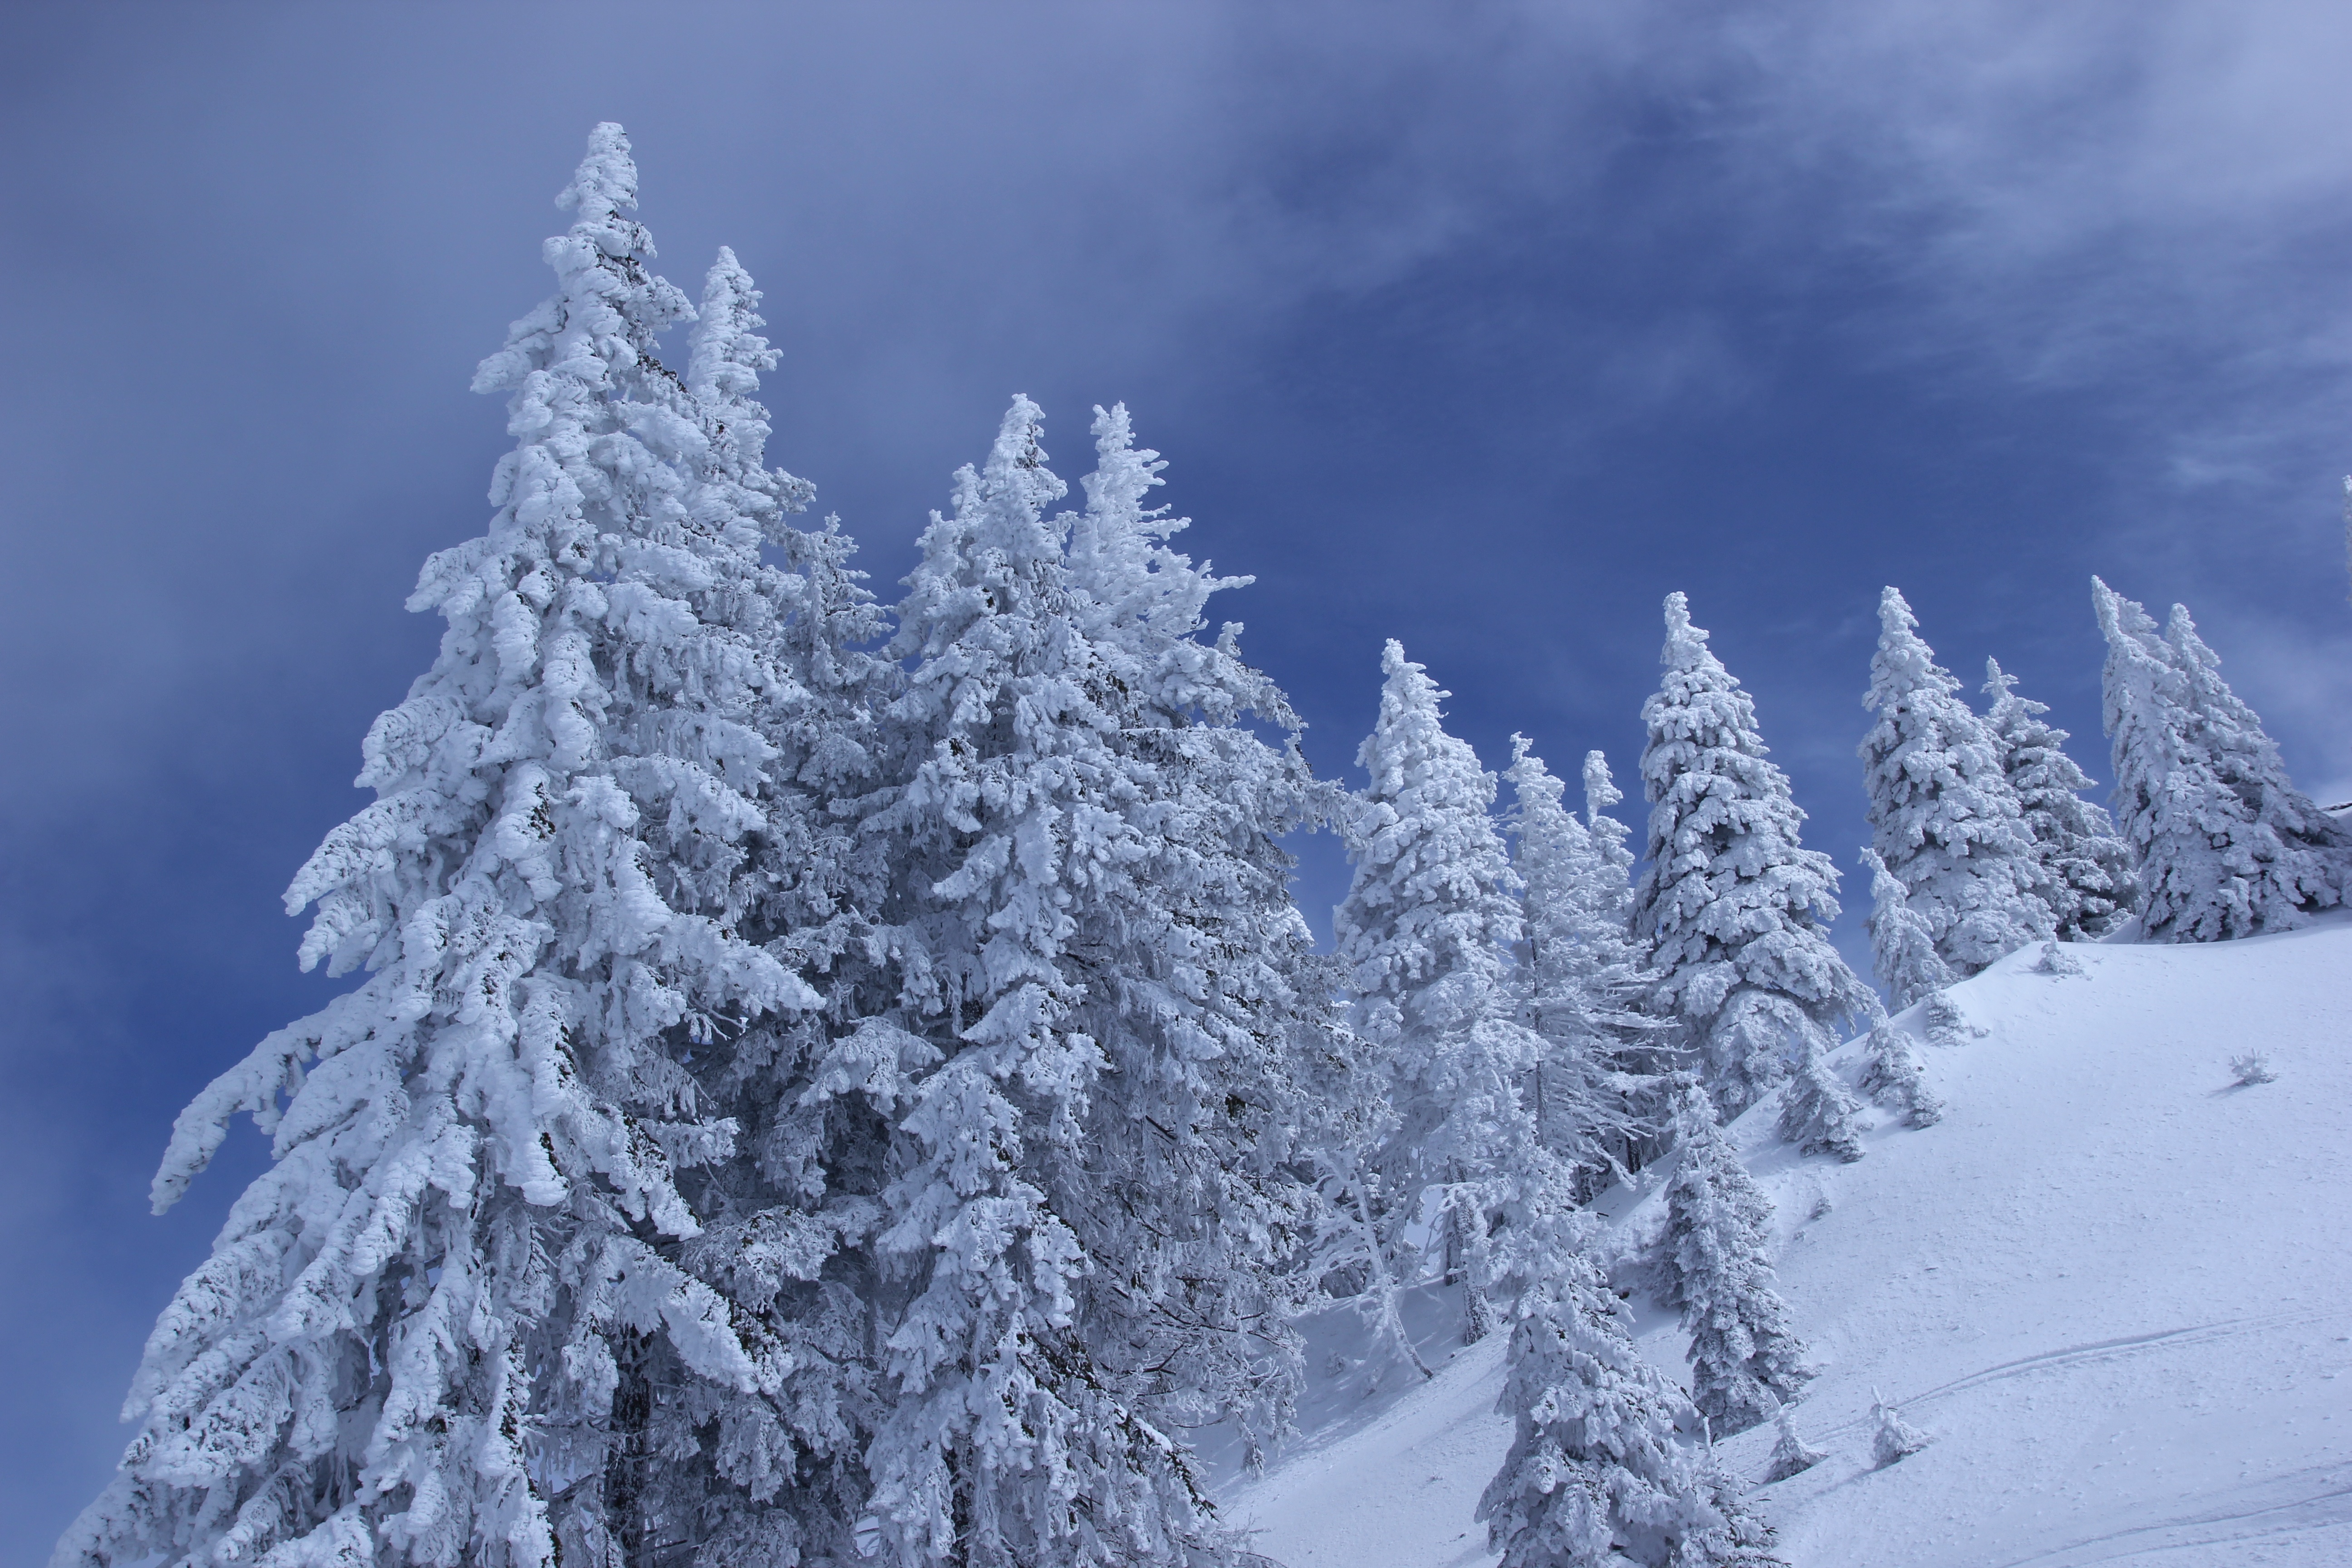
tree, forest, branch, mountain, snow, cold, winter, plant, frost, mountain range, pine, weather, fir, season, conifer, spruce, freezing, woody plant, geological phenomenon